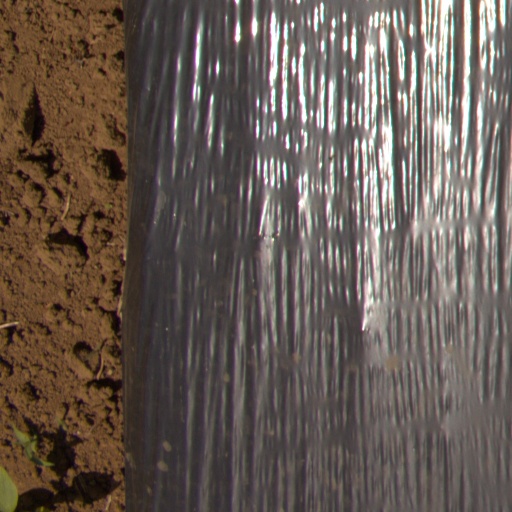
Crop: Jerusalem artichoke